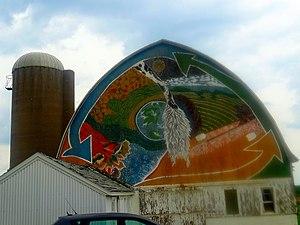
En agriculture, la diversification est l'affectation de certaines des ressources productives d'une ferme, telles que la terre, les espèces, le capital, l'équipement agricole et la main-d'œuvre à d'autres produits et, en particulier dans les pays riches, à des activités non agricoles telles que la restauration et commerces.